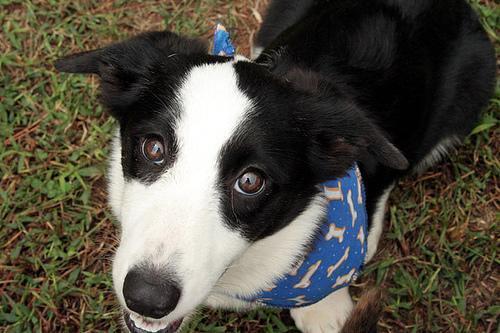
Cardigan